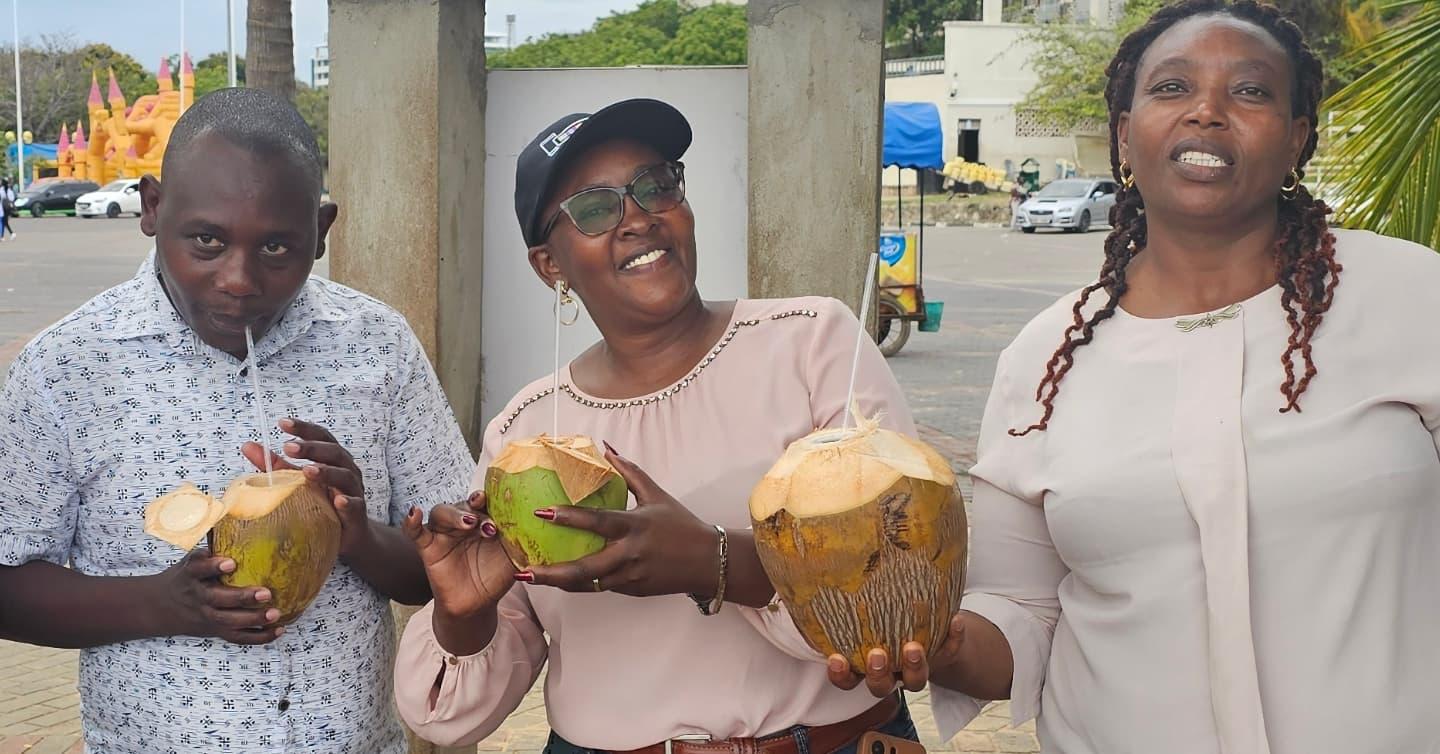
Watu watatu, wanawake wawili na mwanaume mmoja, wakifurahia kunywa nazi mbichi. Wanaonekana kuwa katika mazingira ya utulivu, pengine katika eneo la pwani au kitropiki.